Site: brandenburg
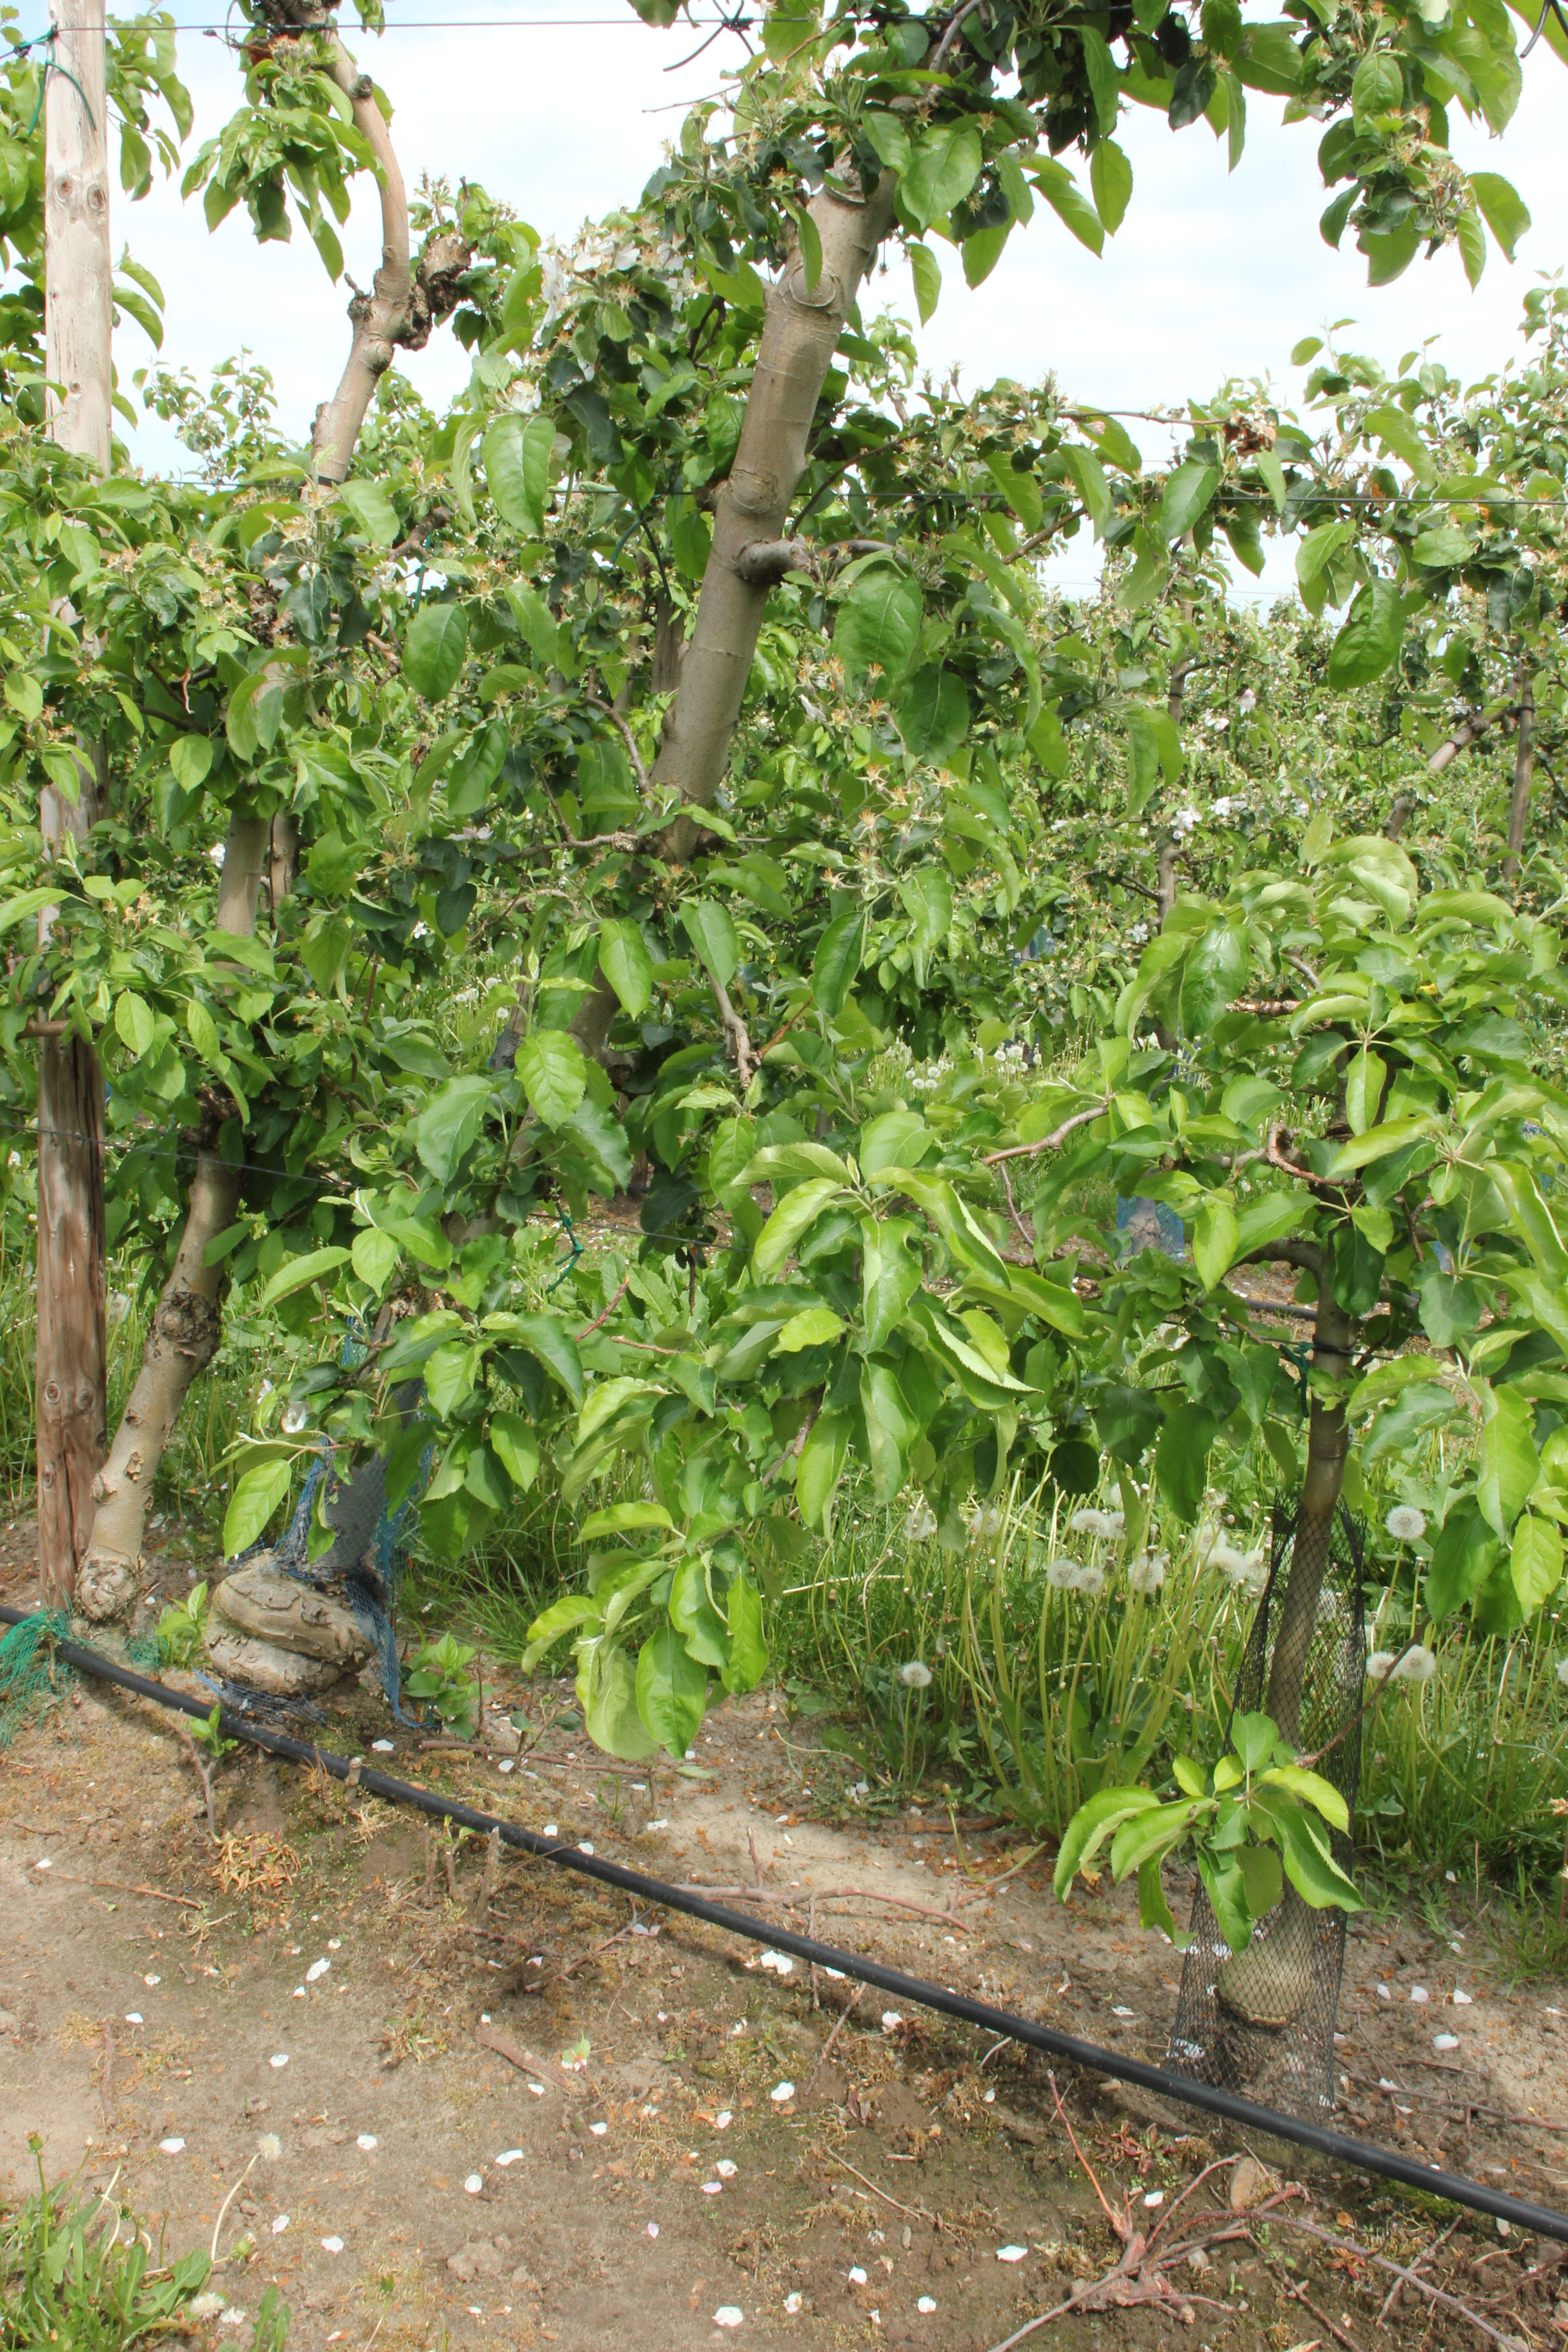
Growth stage (BBCH 67): Flowering